Tank cascade system

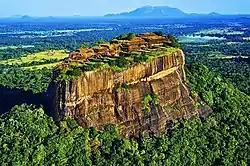
Sigiriya fortress’ sophisticated water management systems date to the 5th century CE.

Other historic landmarks of Sri Lanka water engineering include the lion pond of Mihinthale, the stone lotus pond of Polonnaruva, and the architecture of Kumara Pokuna, the royal baths of Parakramabahu the Great.